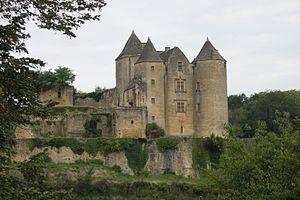
Le château fort des Salignac-Fènelon. Août 2005.
Le château de Salignac est l'ancien château fort des Salignac, des XIIᵉ et XVIᵉ siècles ; il est localisé sur la commune de Salignac-Eyvigues, dans le département français de la Dordogne. Il ne faut pas le confondre avec le château de Fénelon qui se situe à Sainte-Mondane sur la rive gauche de la Dordogne, et qui a appartenu à la famille Salignac de la Mothe-Fénelon, branche cadette de la précédente.